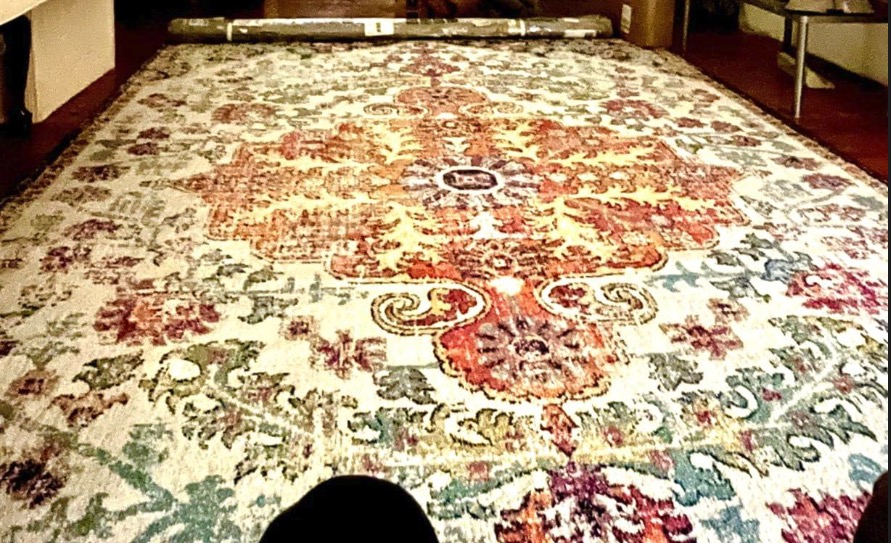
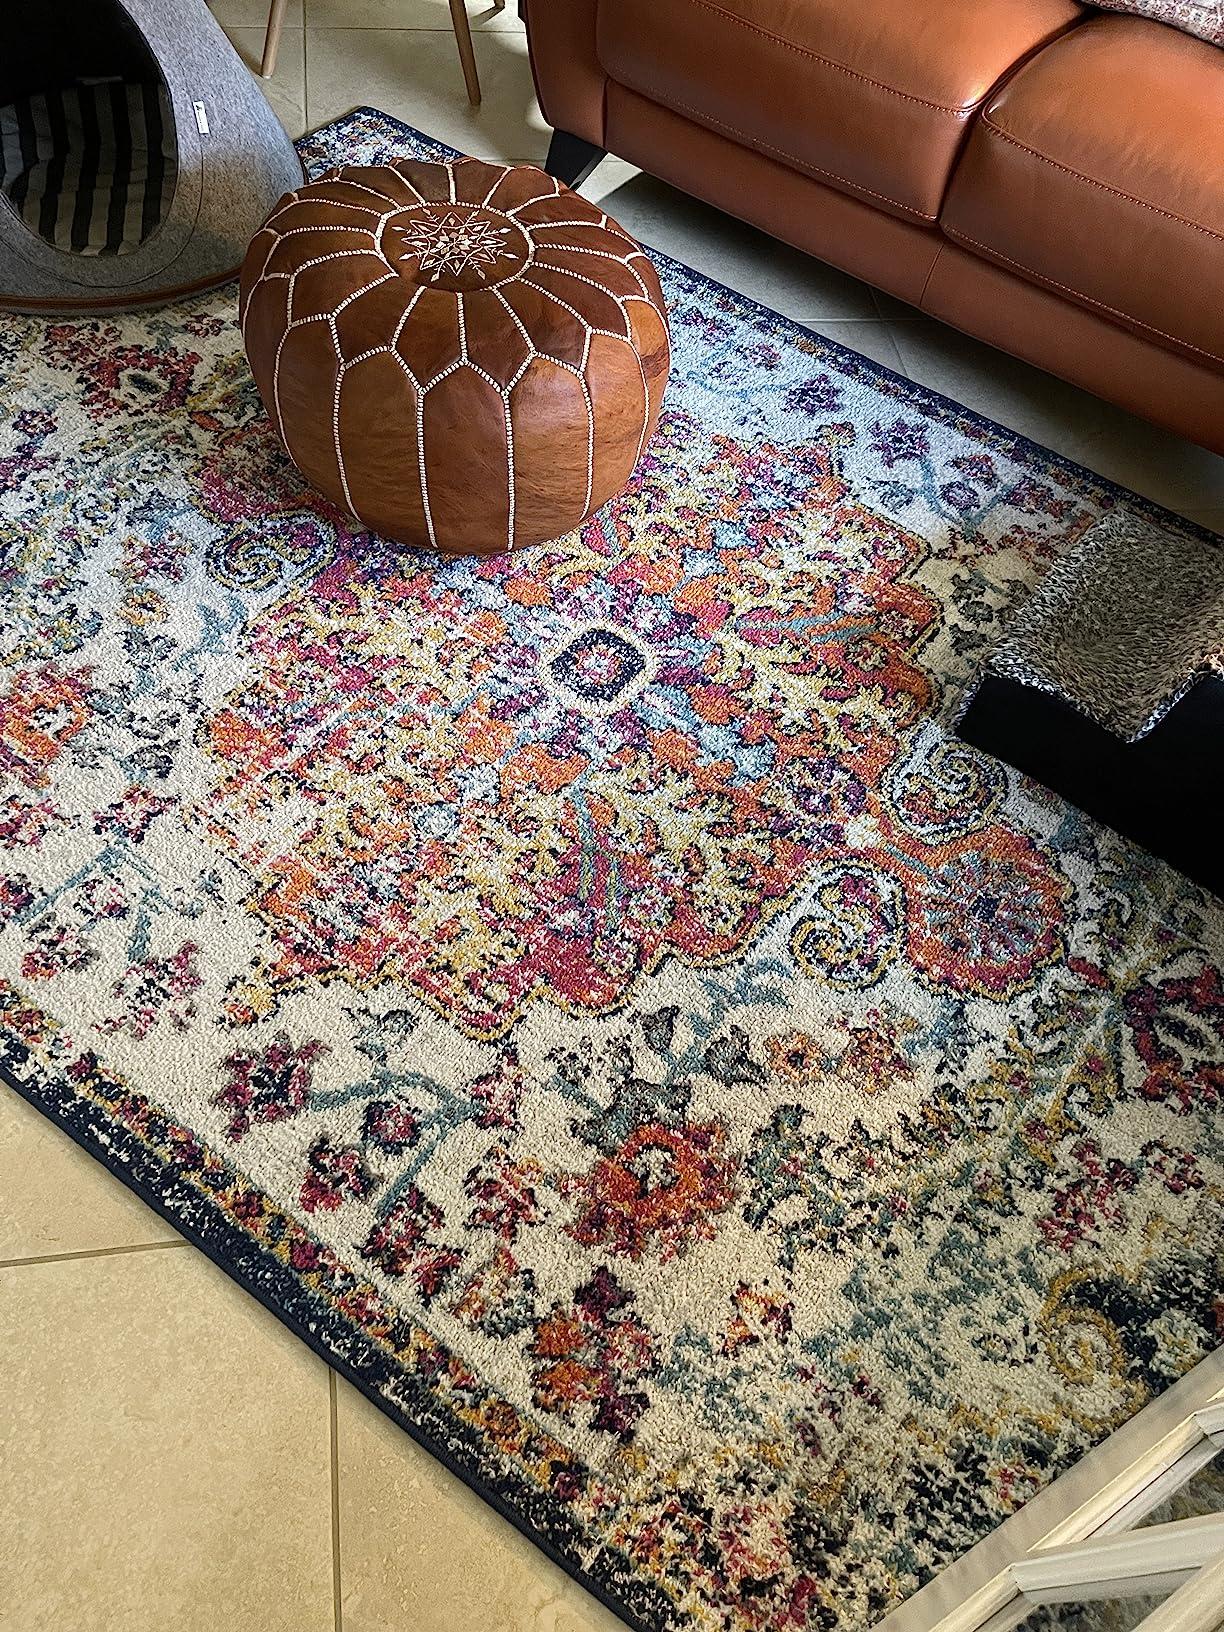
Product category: misc
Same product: yes